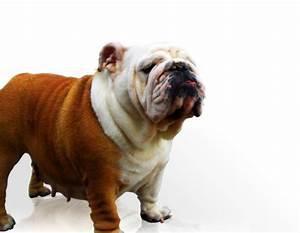
dog